Rosicrucianism

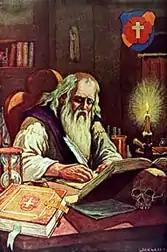
Frater C.R.C. – Christian Rose Cross (symbolical representation)

In the early 17th century, the manifestos caused excitement throughout Europe by declaring the existence of a secret brotherhood of alchemists and sages who were preparing to transform the arts and sciences, and religious, political, and intellectual landscapes of Europe. Wars of politics and religion ravaged the continent. The works were re-issued several times, followed by numerous pamphlets, favorable or otherwise. Between 1614 and 1620, about 400 manuscripts and books were published which discussed the Rosicrucian documents.